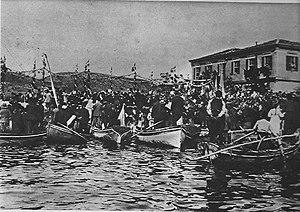
publié dans le magazine Le Miroir n°132 page 10